Italian cruiser Bartolomeo Colleoni

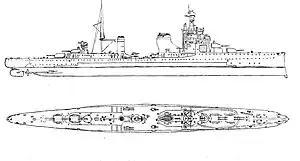
Profile sketch of the -class

Her power plant consisted of two Belluzzo geared steam turbines powered by six oil-fired Yarrow boilers, which were ducted into two widely spaced funnels. The propulsion system was arranged on the unit system of machinery, which divided the engines and boilers into two separate pairs. Her engines were rated at and produced a top speed of . During her sea trials, she reached a top speed of from , though in service she could only maintain a speed of at sea.